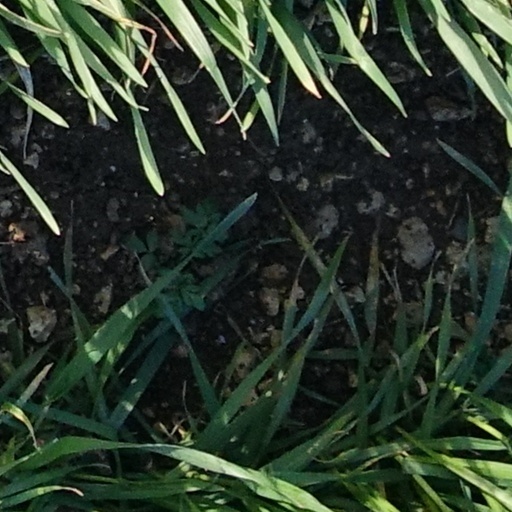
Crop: wheat